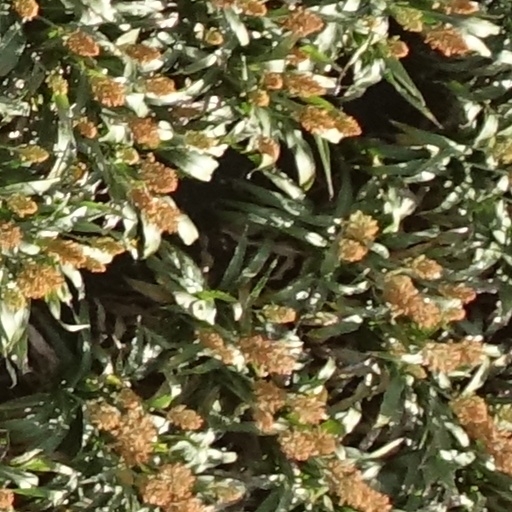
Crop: sorghum